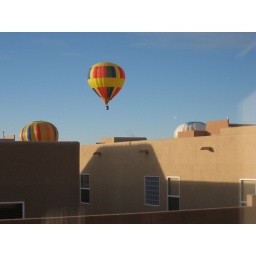
Balloons taking off from empty field near the house